Grizano

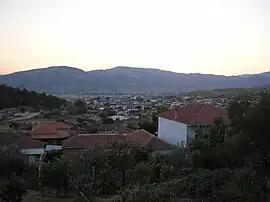

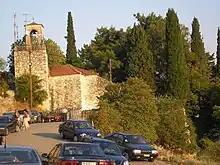
St. Dimitrios Monastery in Grizano

Grizano is a village in the Trikala regional unit, Greece, part of the Farkadona municipality. In 2021 its population was 1,192. Grizano is located on the edge of the Thessalian Plain, north of Farkadona town, and east of the city of Trikala. With most of Thessaly, it joined Greece in 1881.